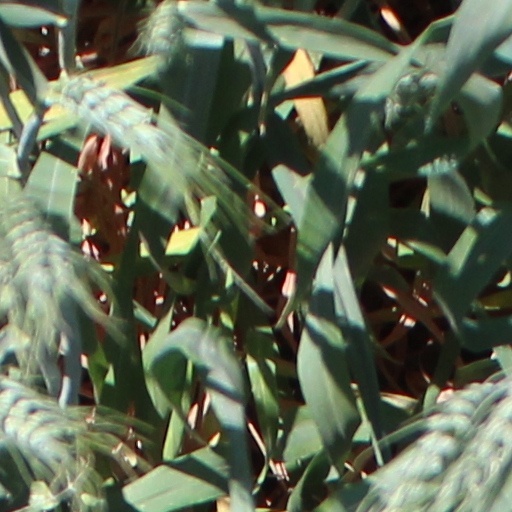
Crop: wheat